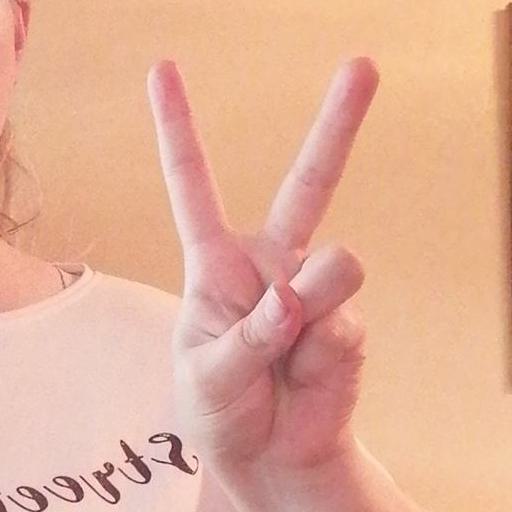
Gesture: peace